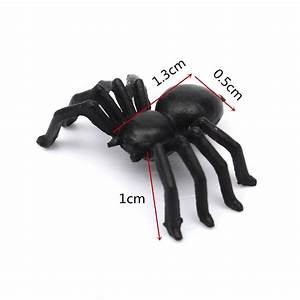
Label: ragno